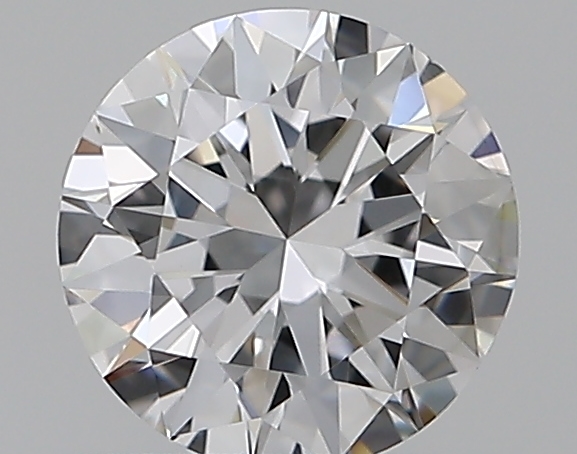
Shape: round
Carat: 0.5
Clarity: VS1
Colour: F
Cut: EX
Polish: EX
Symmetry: VG
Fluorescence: N
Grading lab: GIA
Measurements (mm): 5.11 x 5.15 x 3.13